Peter Benjamin Graham

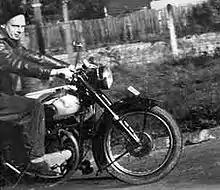
Graham tested his BSA 500 motorcycle in Melbourne, just before heading off to Alice Springs.

In 1954, Graham rode a BSA 500 motorcycle non-stop from Sydney to Melbourne. After rebuilding the bike, he headed across to Adelaide then rode solo up along the route of what is now the Stuart Highway to Alice Springs over five days. There he worked as a builder's laborer for 18 months while painting on the side, until the end of 1955. During this time he worked and painted alongside Aboriginal artists, Adolf Inkamala and the Pareroultja Brothers. He helped build the John Flynn Memorial Church and government housing at Hermannsburg Mission. At Hermannsburg, Graham met anthropologist Ted Strehlow, who transformed his way of seeing the Australian landscape and Aboriginal culture.